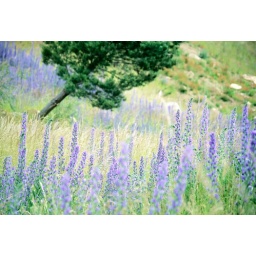
Purple flowers with slanted tree in Chilean Patagonia.